Belmont Glass Works

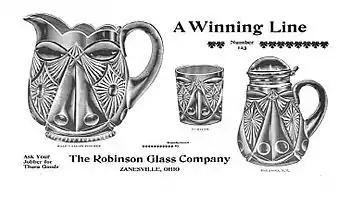
Robinson Glass Company advertisement

The new glass works began manufacturing in January 1866, and products were sold in Wheeling, Philadelphia, Pittsburgh, and Cincinnati. Although the company name was Barnes, Faupel and Company—the glass making plant was called Belmont Glass Works. Products were blown and pressed glassware, including wares blown into molds. One category of products was lamps, which were used for home lighting. Other types of products were goblets, bar goods, and table wares including salt shakers. By the end of 1867, the glass works had more orders for glassware than it could produce. The products were considered superior, and a major reason for the high quality was that the main workers were the owners of the business.